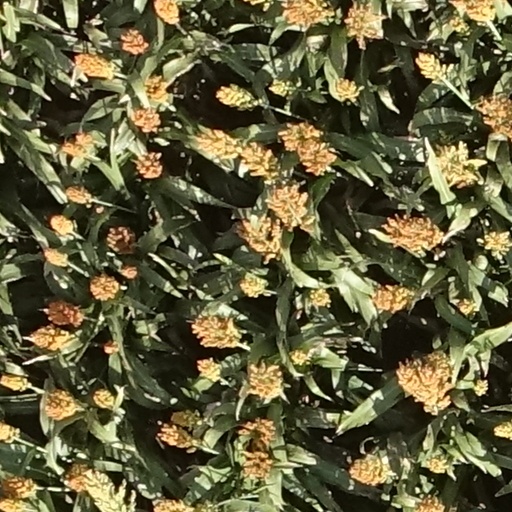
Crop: sorghum